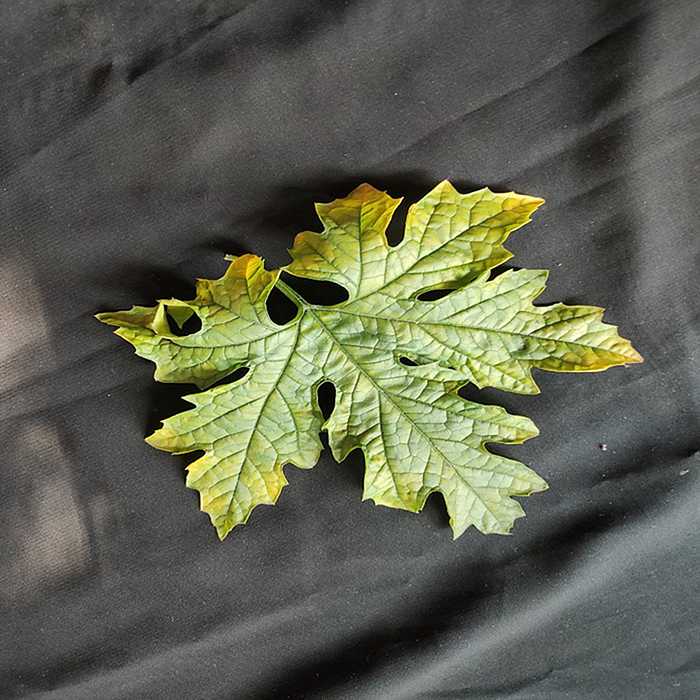
Plant: Bitter Gourd
Label: Mosaic virus